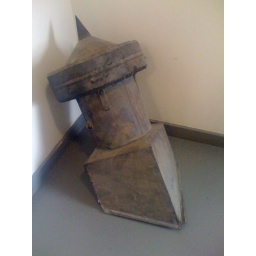
They have the weirdest stuff in the hallways of the building I work in. These were in the third floor corridors.